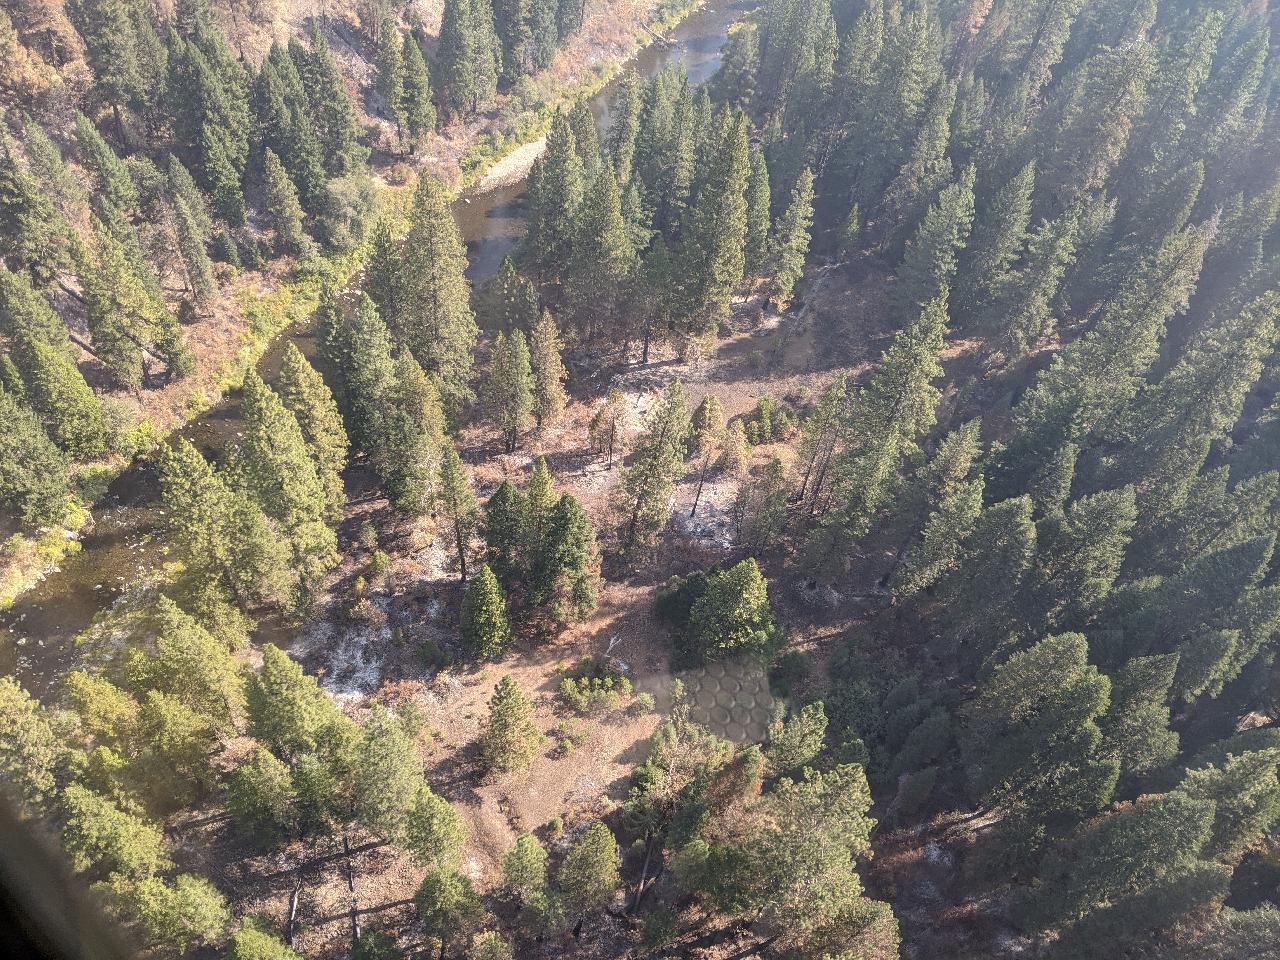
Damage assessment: destroyed